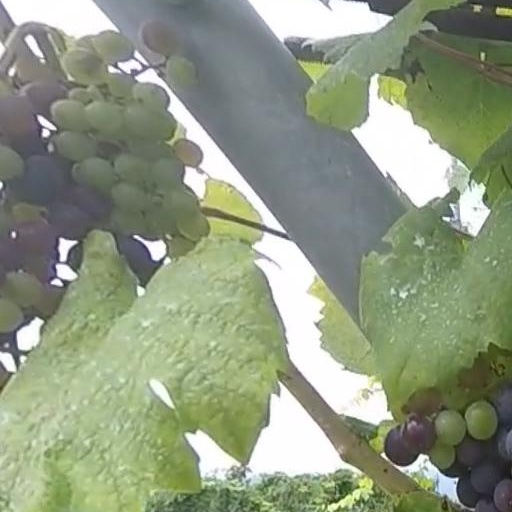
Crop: grape